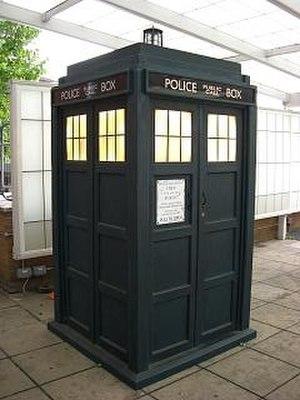
Doctor Who est une série télévisée britannique de science-fiction créée par Sydney Newman et Donald Wilson et diffusée depuis le 23 novembre 1963 sur BBC One. Elle raconte les aventures du Docteur, qui voyage à travers l'espace et le temps à bord d'un vaisseau spatial, le TARDIS. Lorsque le Docteur est mortellement blessé, il peut survivre en se régénérant ; il change alors d'apparence et, dans une certaine mesure, de personnalité, mais tout en conservant le souvenir de ses vies antérieures.